Fred and Gladys Grady House

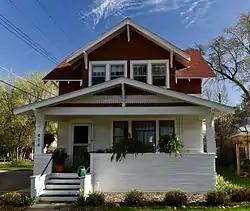

The Fred and Gladys Grady House on East Avenue F in Bismarck, North Dakota was built in 1920. It has also been known as the Grover and Mabel Riggs House. It was listed on the National Register of Historic Places in 2006.